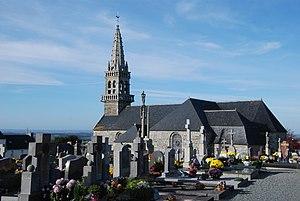
Cimetière et église de Motreff
La liste des églises du Finistère recense de la manière la plus complète possible les églises, cathédrales et basiliques situées dans le département français du Finistère.
Motreff [mɔtʁɛf] est une commune du département du Finistère, dans la région Bretagne, en France.